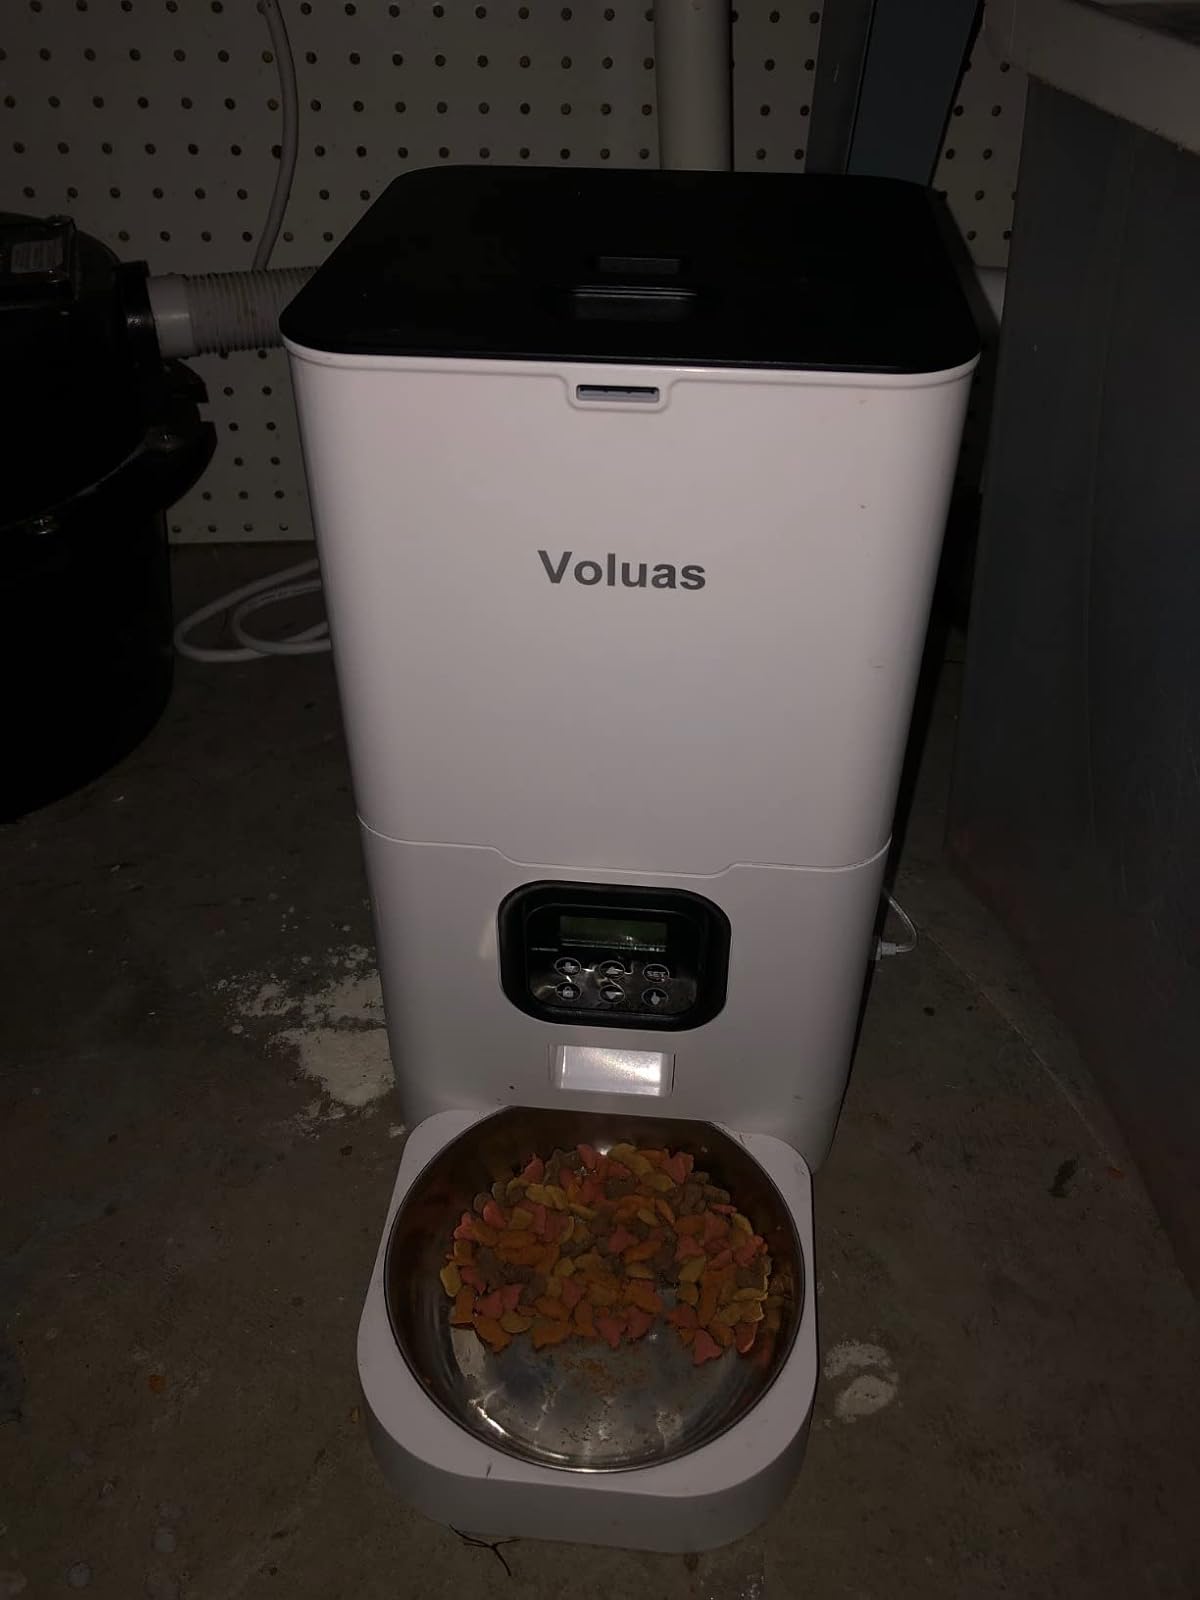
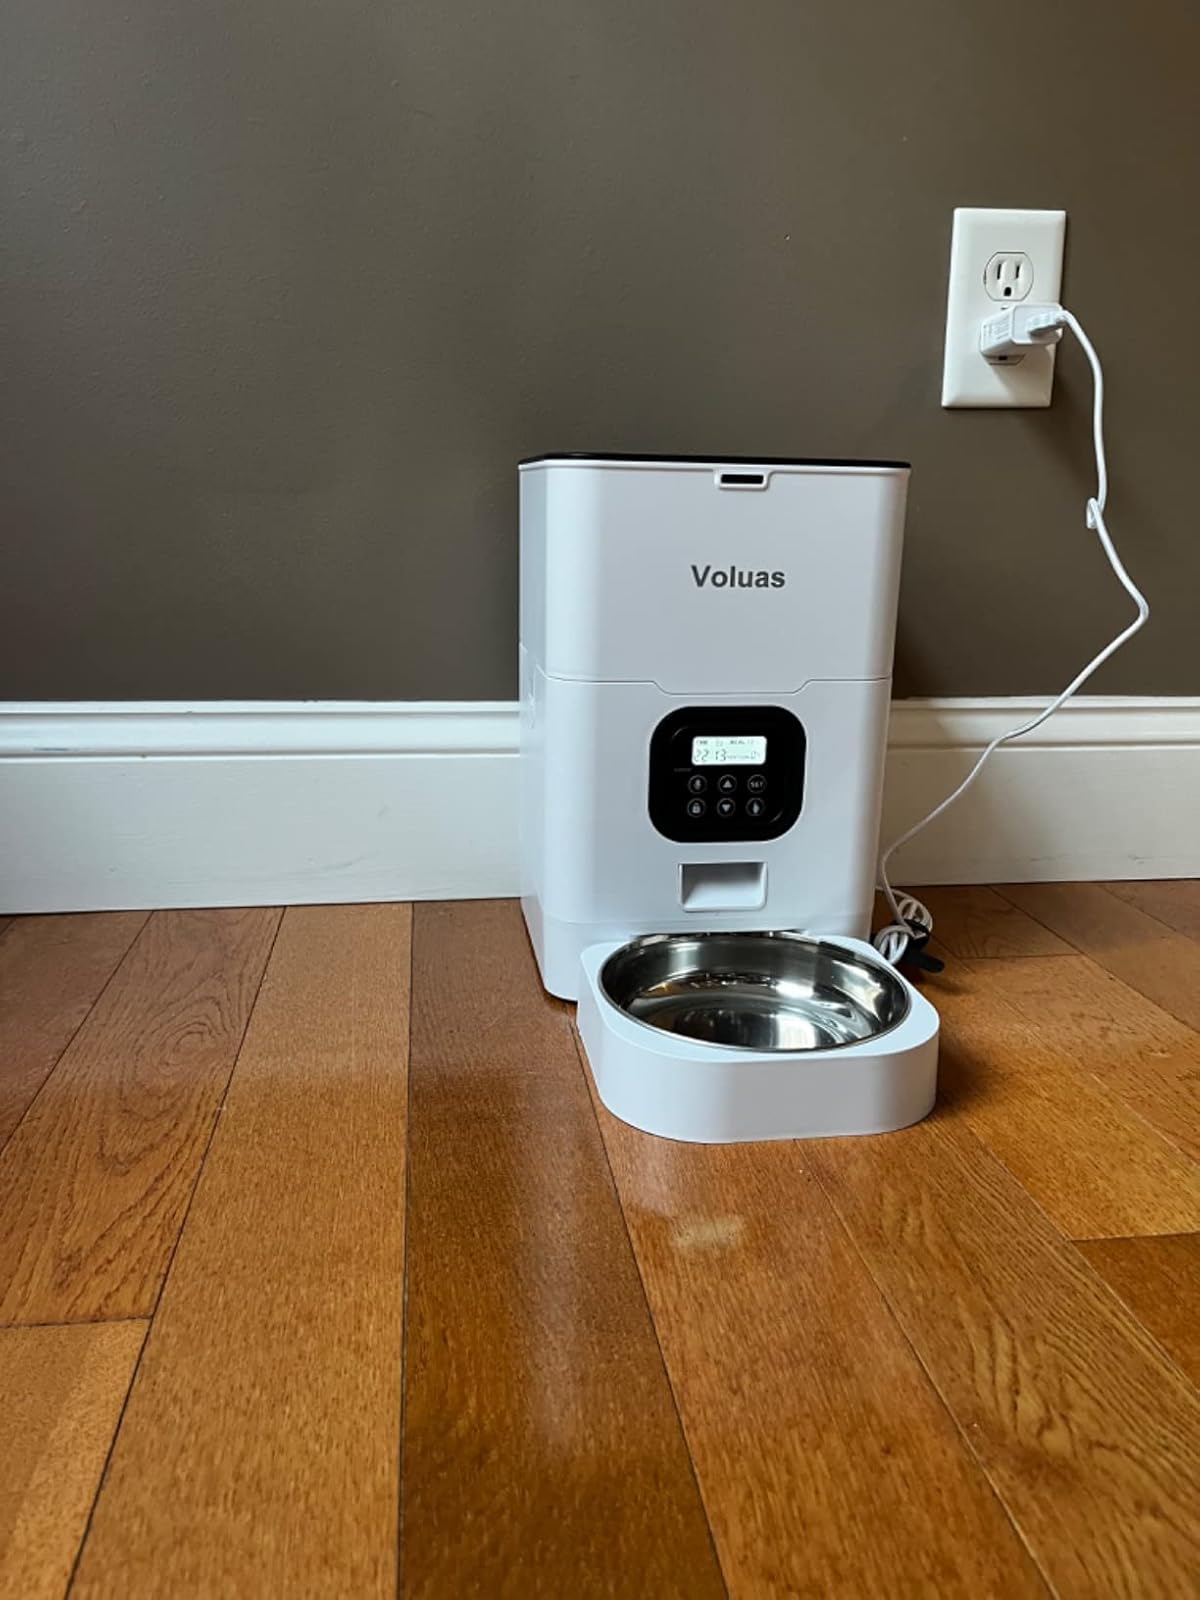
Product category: items_feeder
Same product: yes